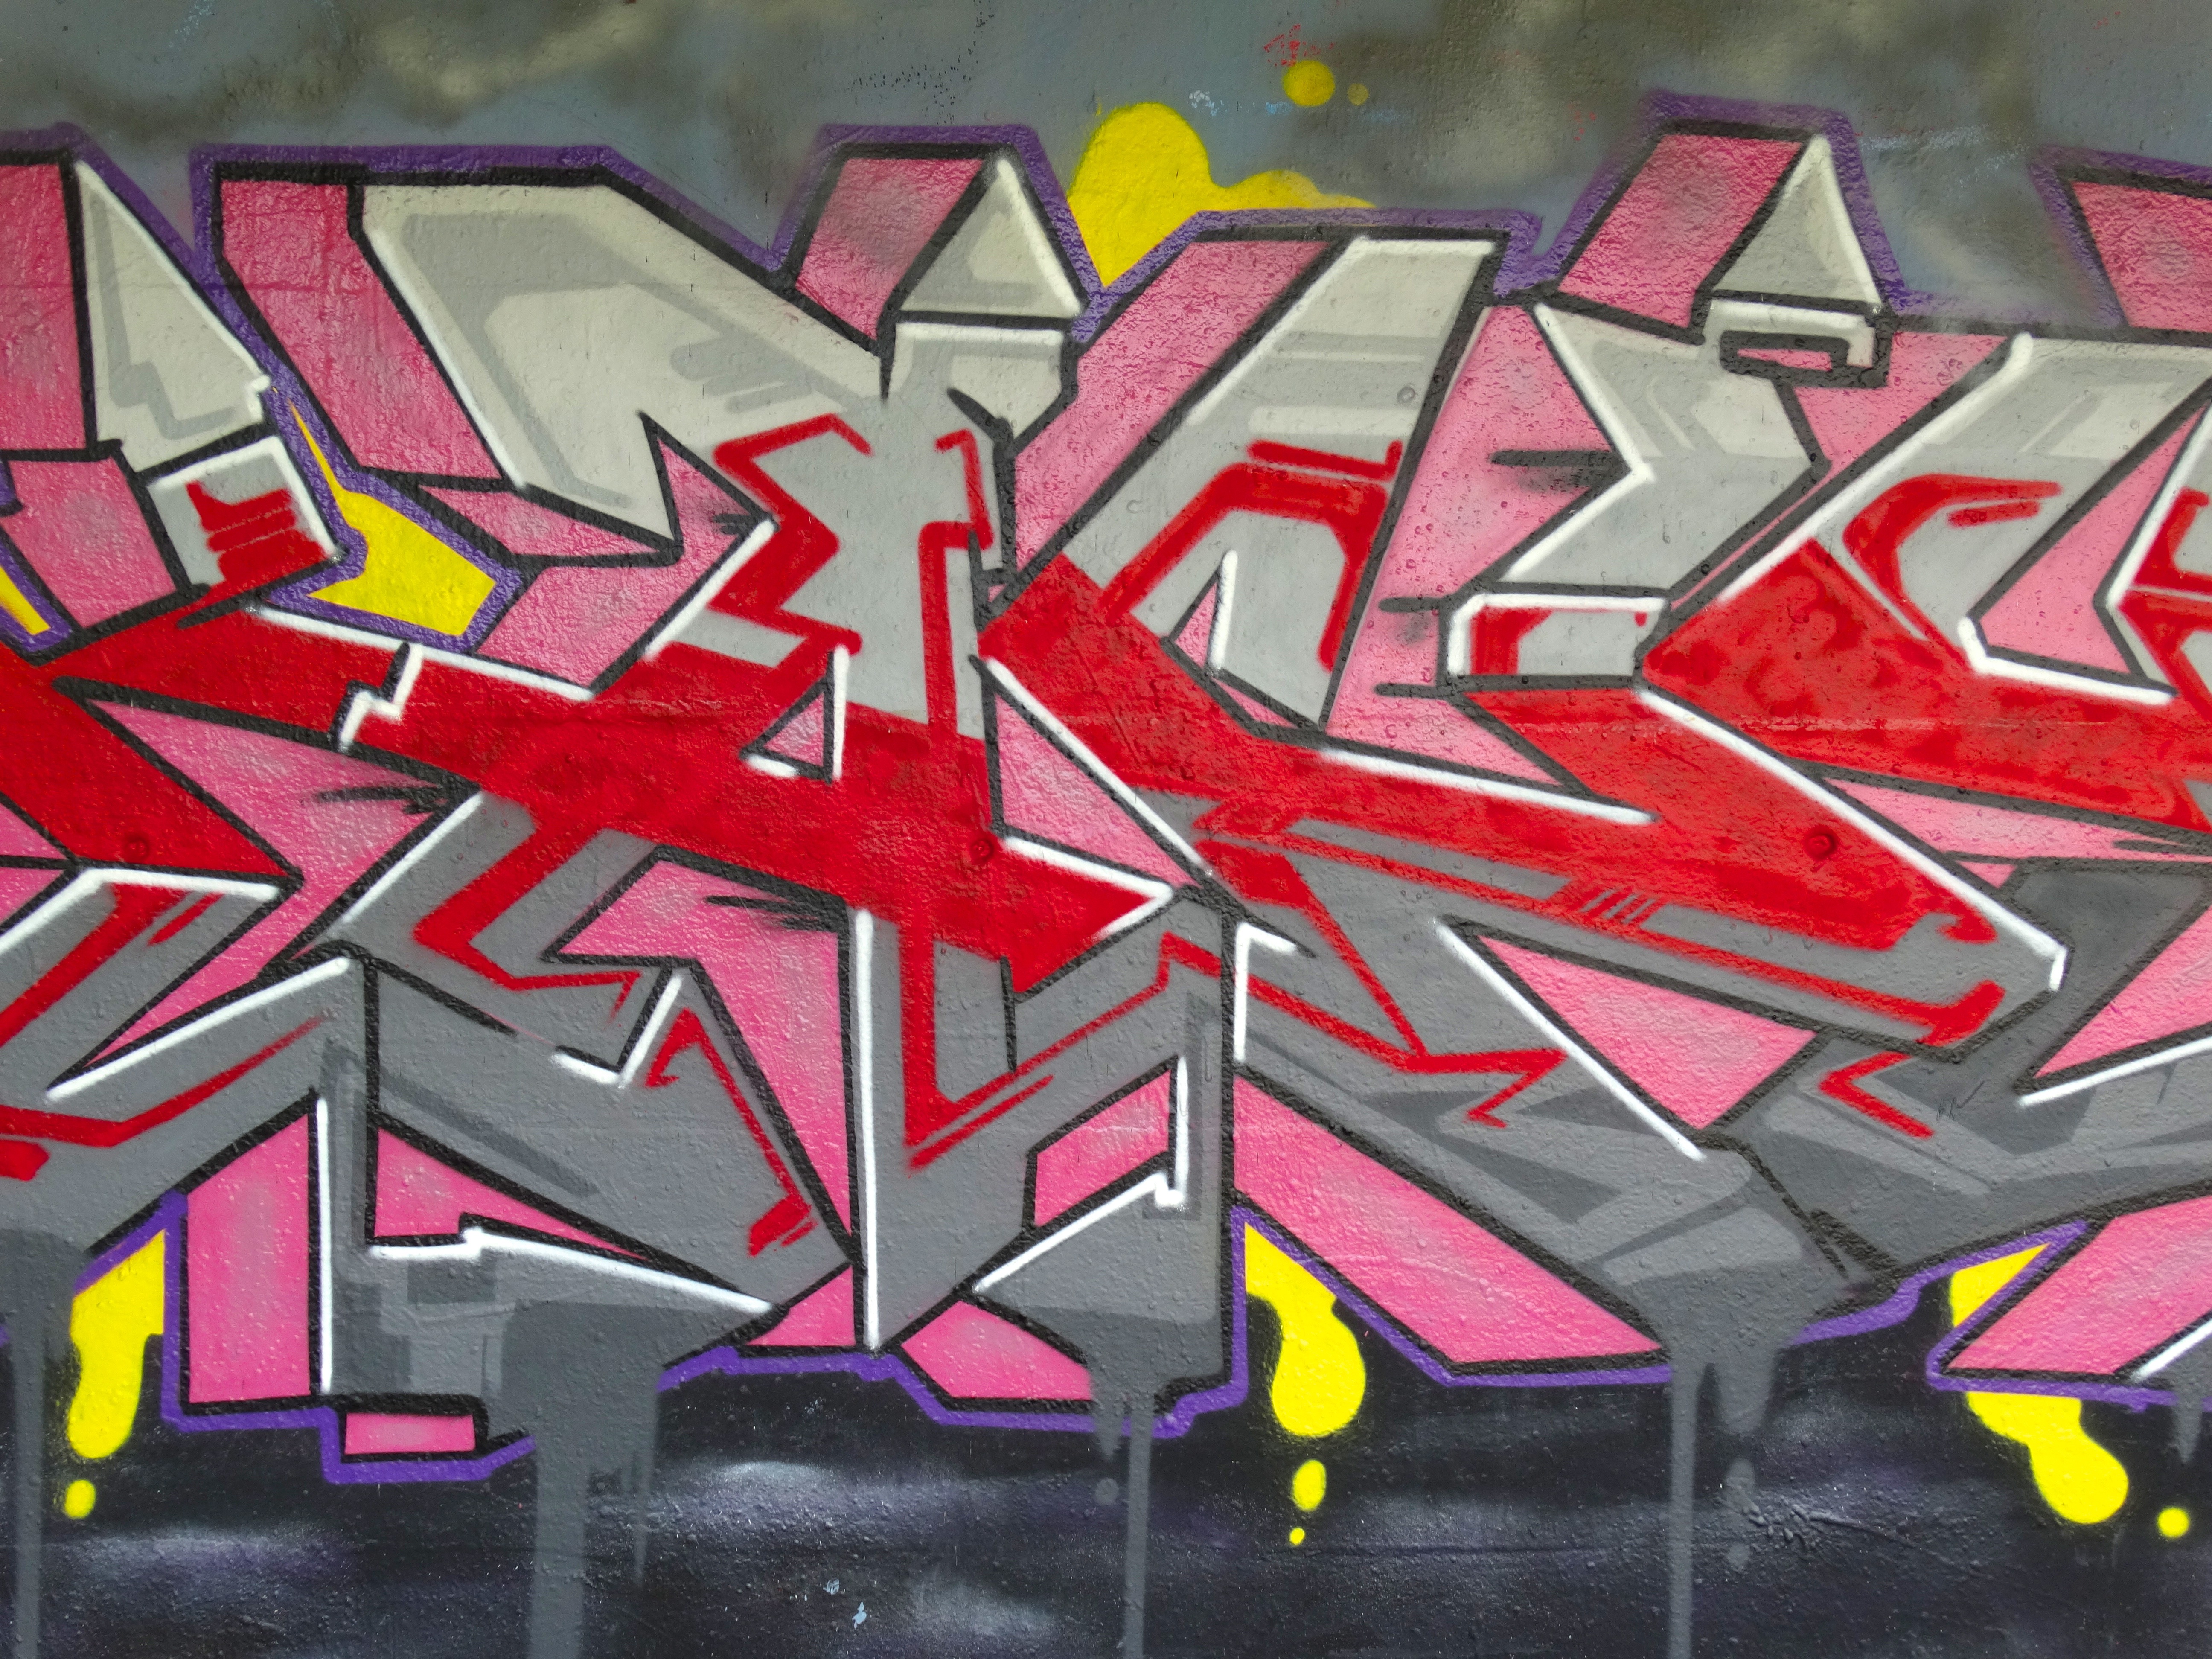
spray, color, communication, colorful, graffiti, font, art, creativity, decorative, murals, rebellion